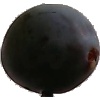
Label: Plum 3